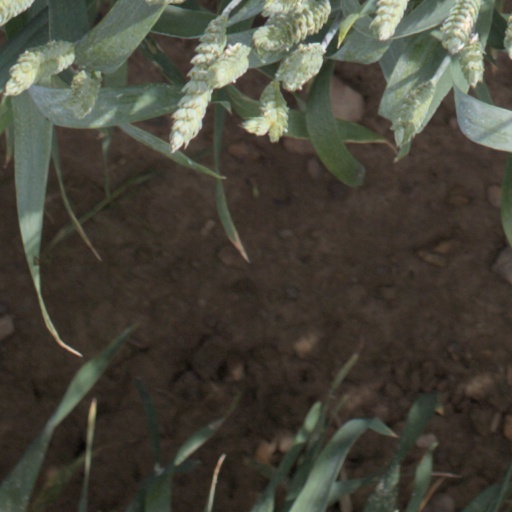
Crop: wheat